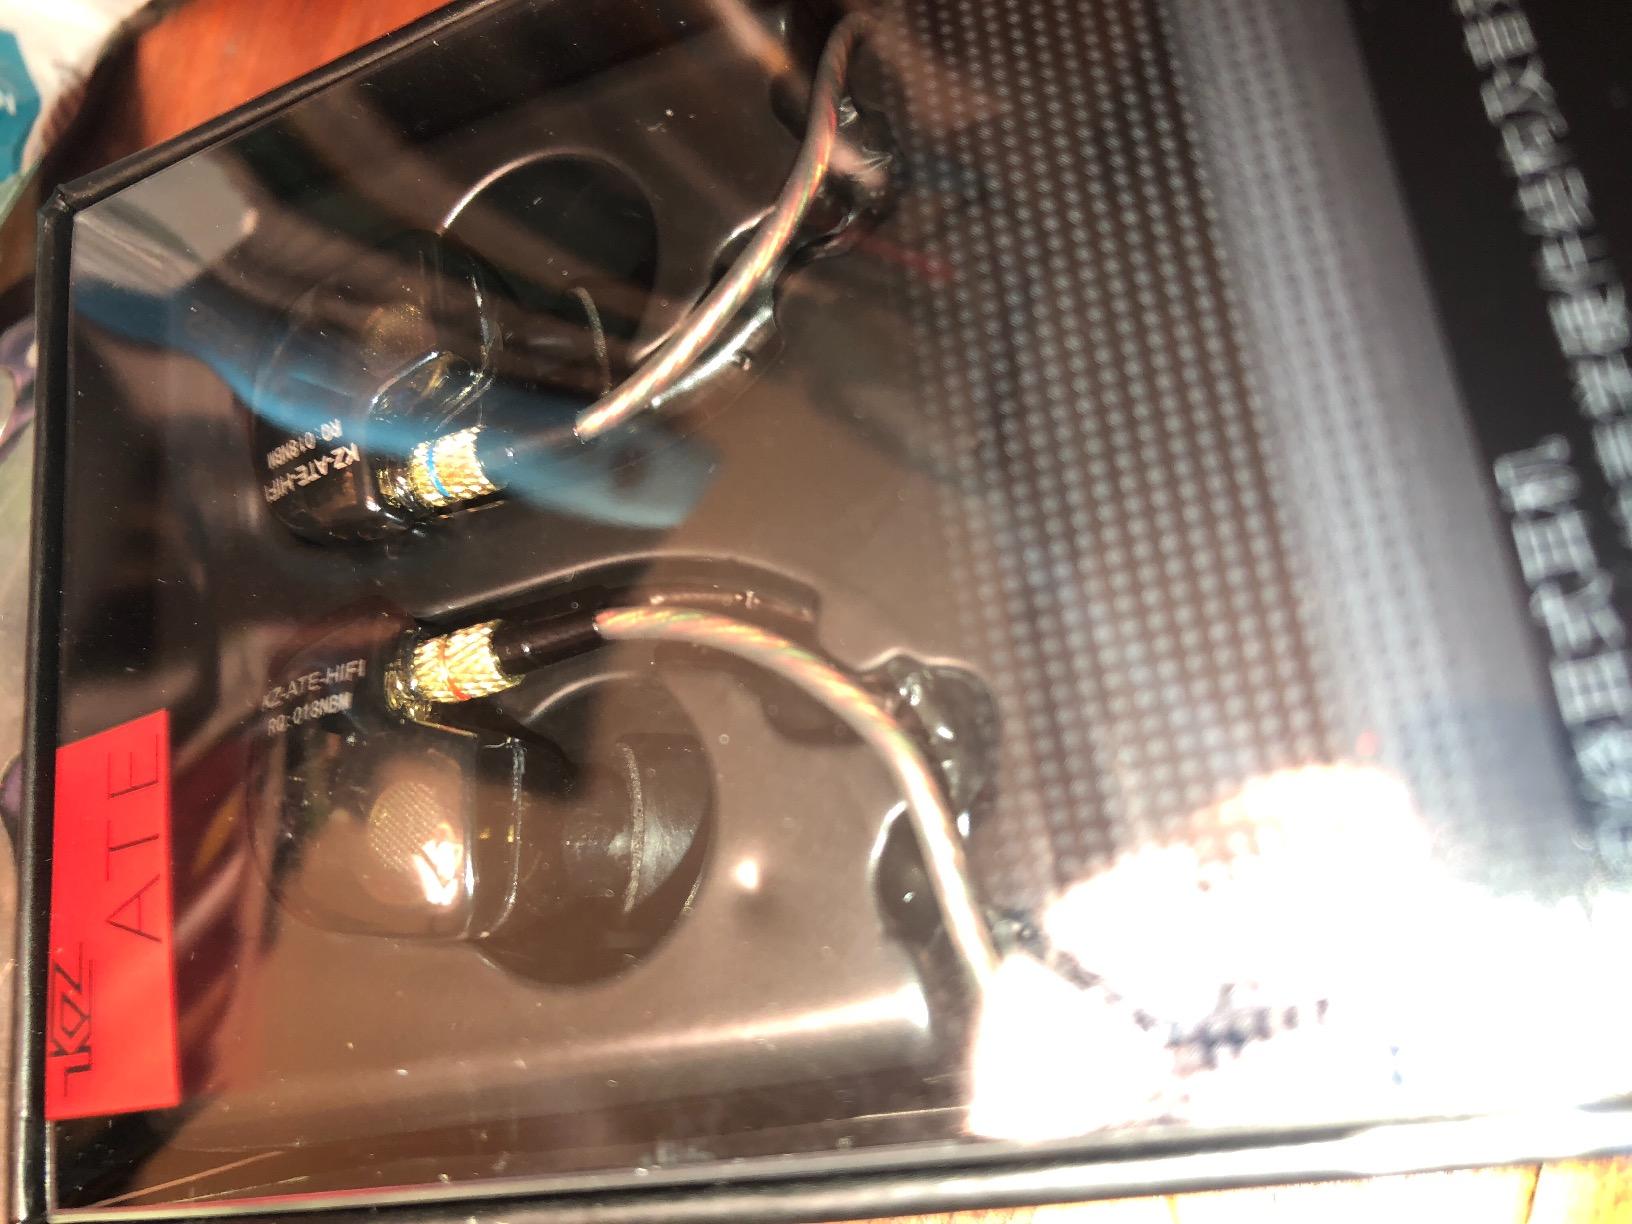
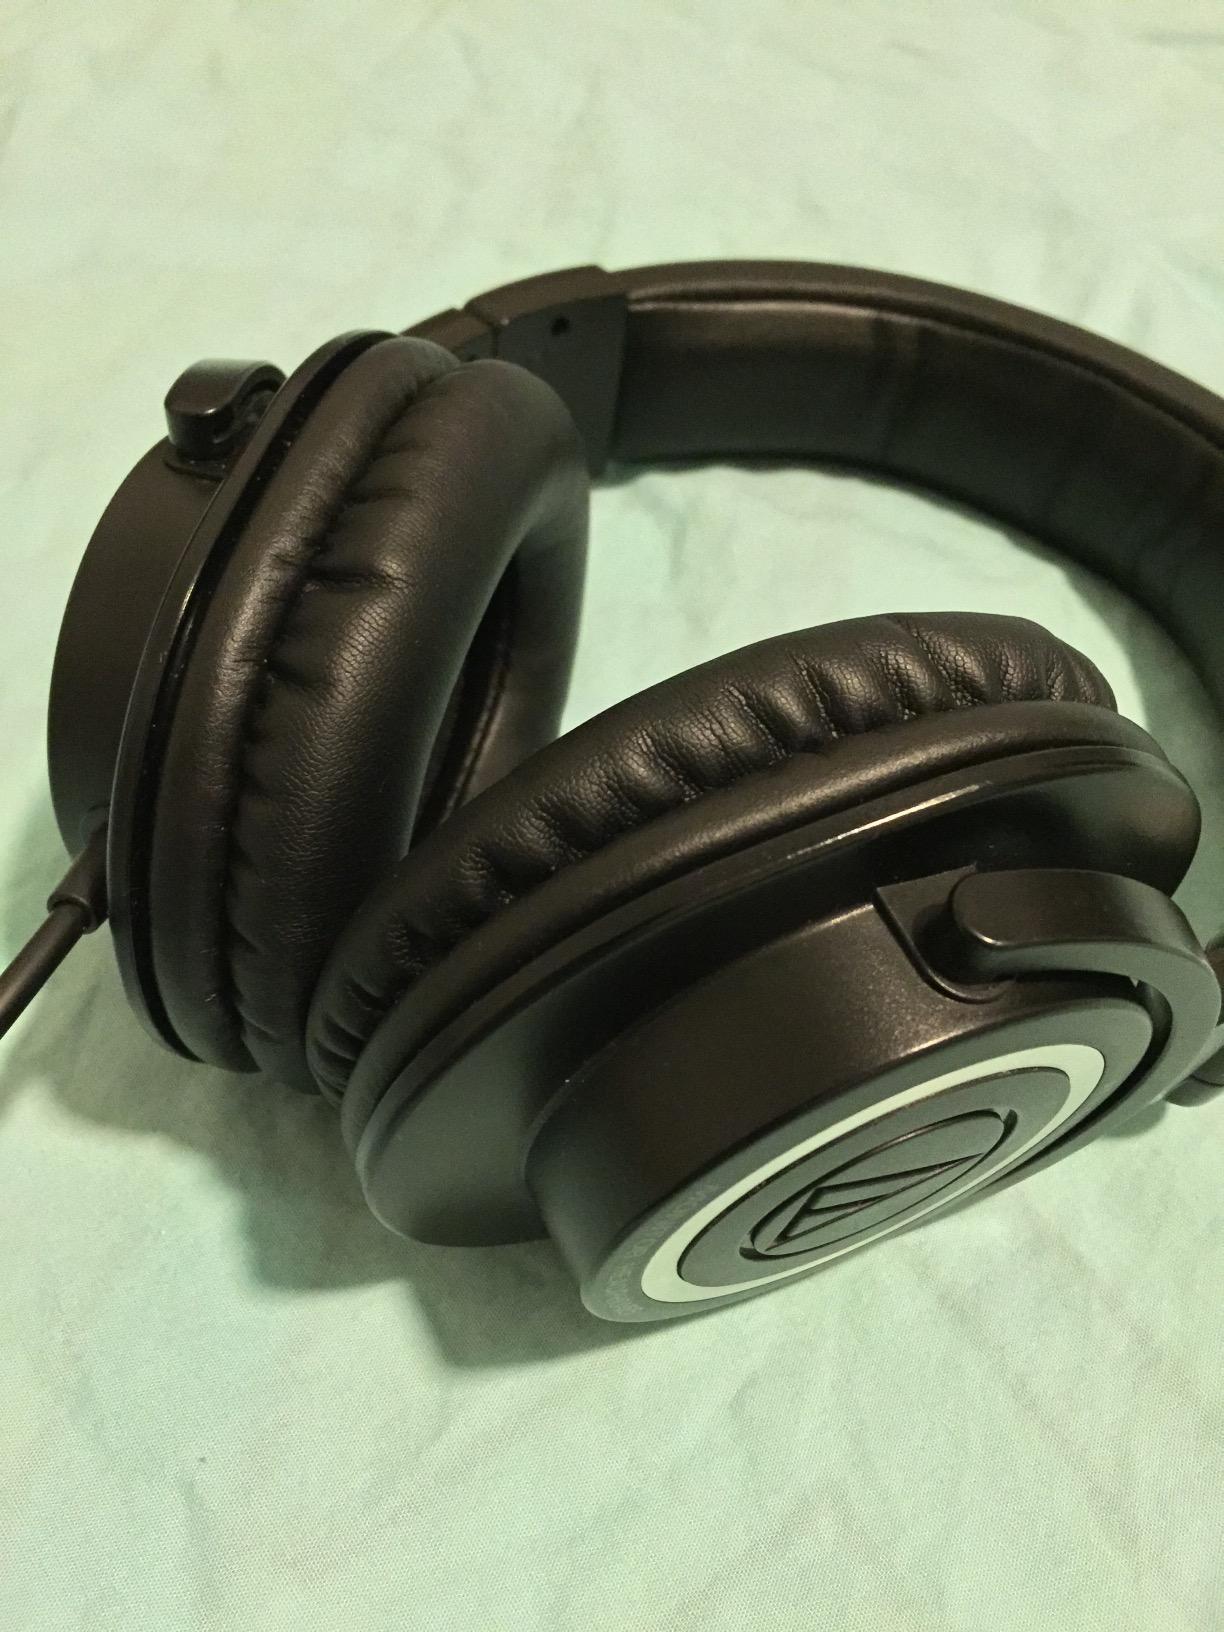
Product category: headphones
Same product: no